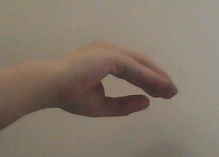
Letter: jeem